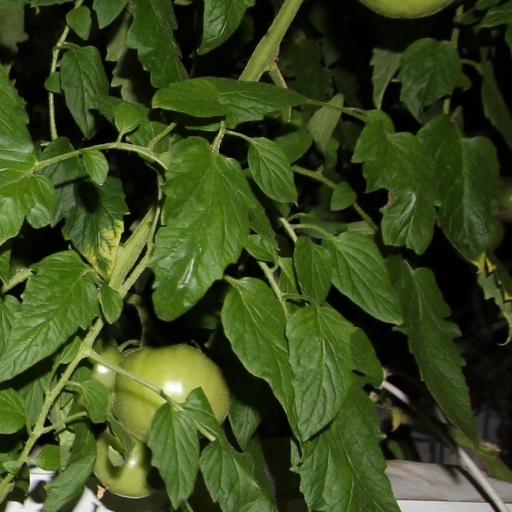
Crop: tomato